118th Rifle Division

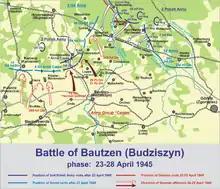
The battles near Bautzen. Note the position of the 5th Guards Army.

On April 21 the Corps linked up with the 13th Army's 24th Rifle Corps in the Neu Welzow area, completing the encirclement of the German Spremberg grouping. About 5,000 men were killed in the pocket including elements of "Panzer-Führerbegleitdivision", 10th SS Panzer Division "Frundsberg" and 21st Panzer Division, plus 30 tanks and assault guns destroyed. Over the next two days a German force based on elements of 17th and 4th Panzer Armies launched a counteroffensive which broke through the 52nd Army's front along its boundary with the 2nd Polish Army and continued north in the general direction of Spremberg. To counter this effort, Konev ordered Zhadov to use the 33rd Guards Corps and the 14th Guards Division to attack towards Losa and Ugist (north of Bautzen) and reestablish contact with the Poles. This effort brought the German attack to a halt by the end of April 24. In the course of this complicated fighting the 118th was transferred back to the 34th Guards Corps.